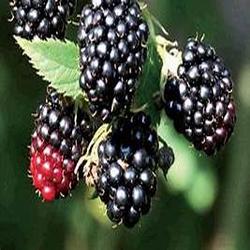
Label: Blackberry